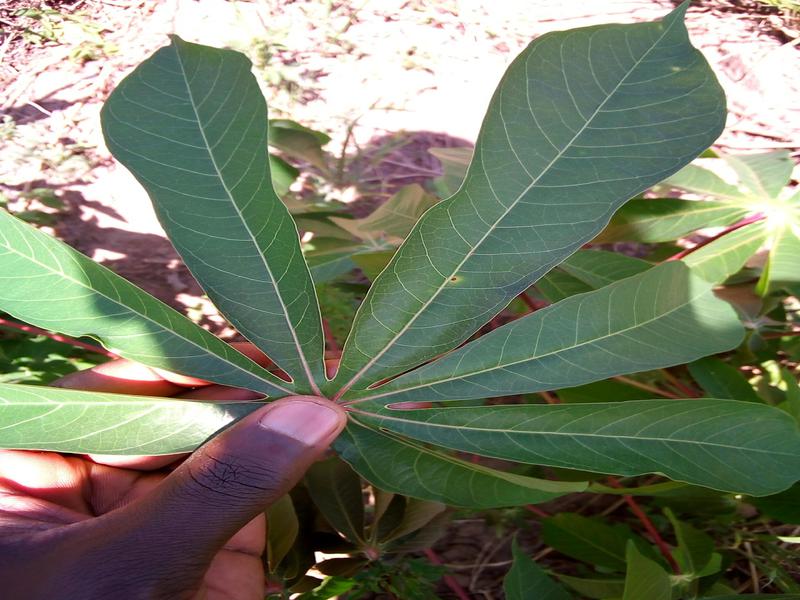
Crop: cassava
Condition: healthy